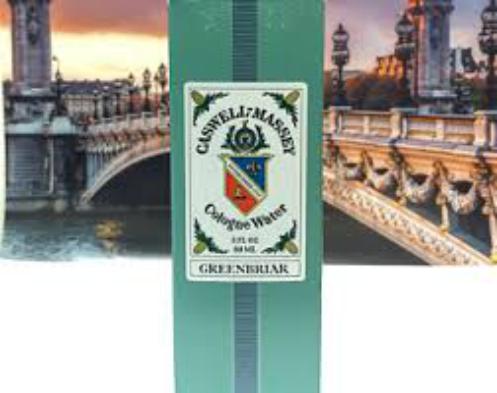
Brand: Caswell Massey
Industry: Necessities